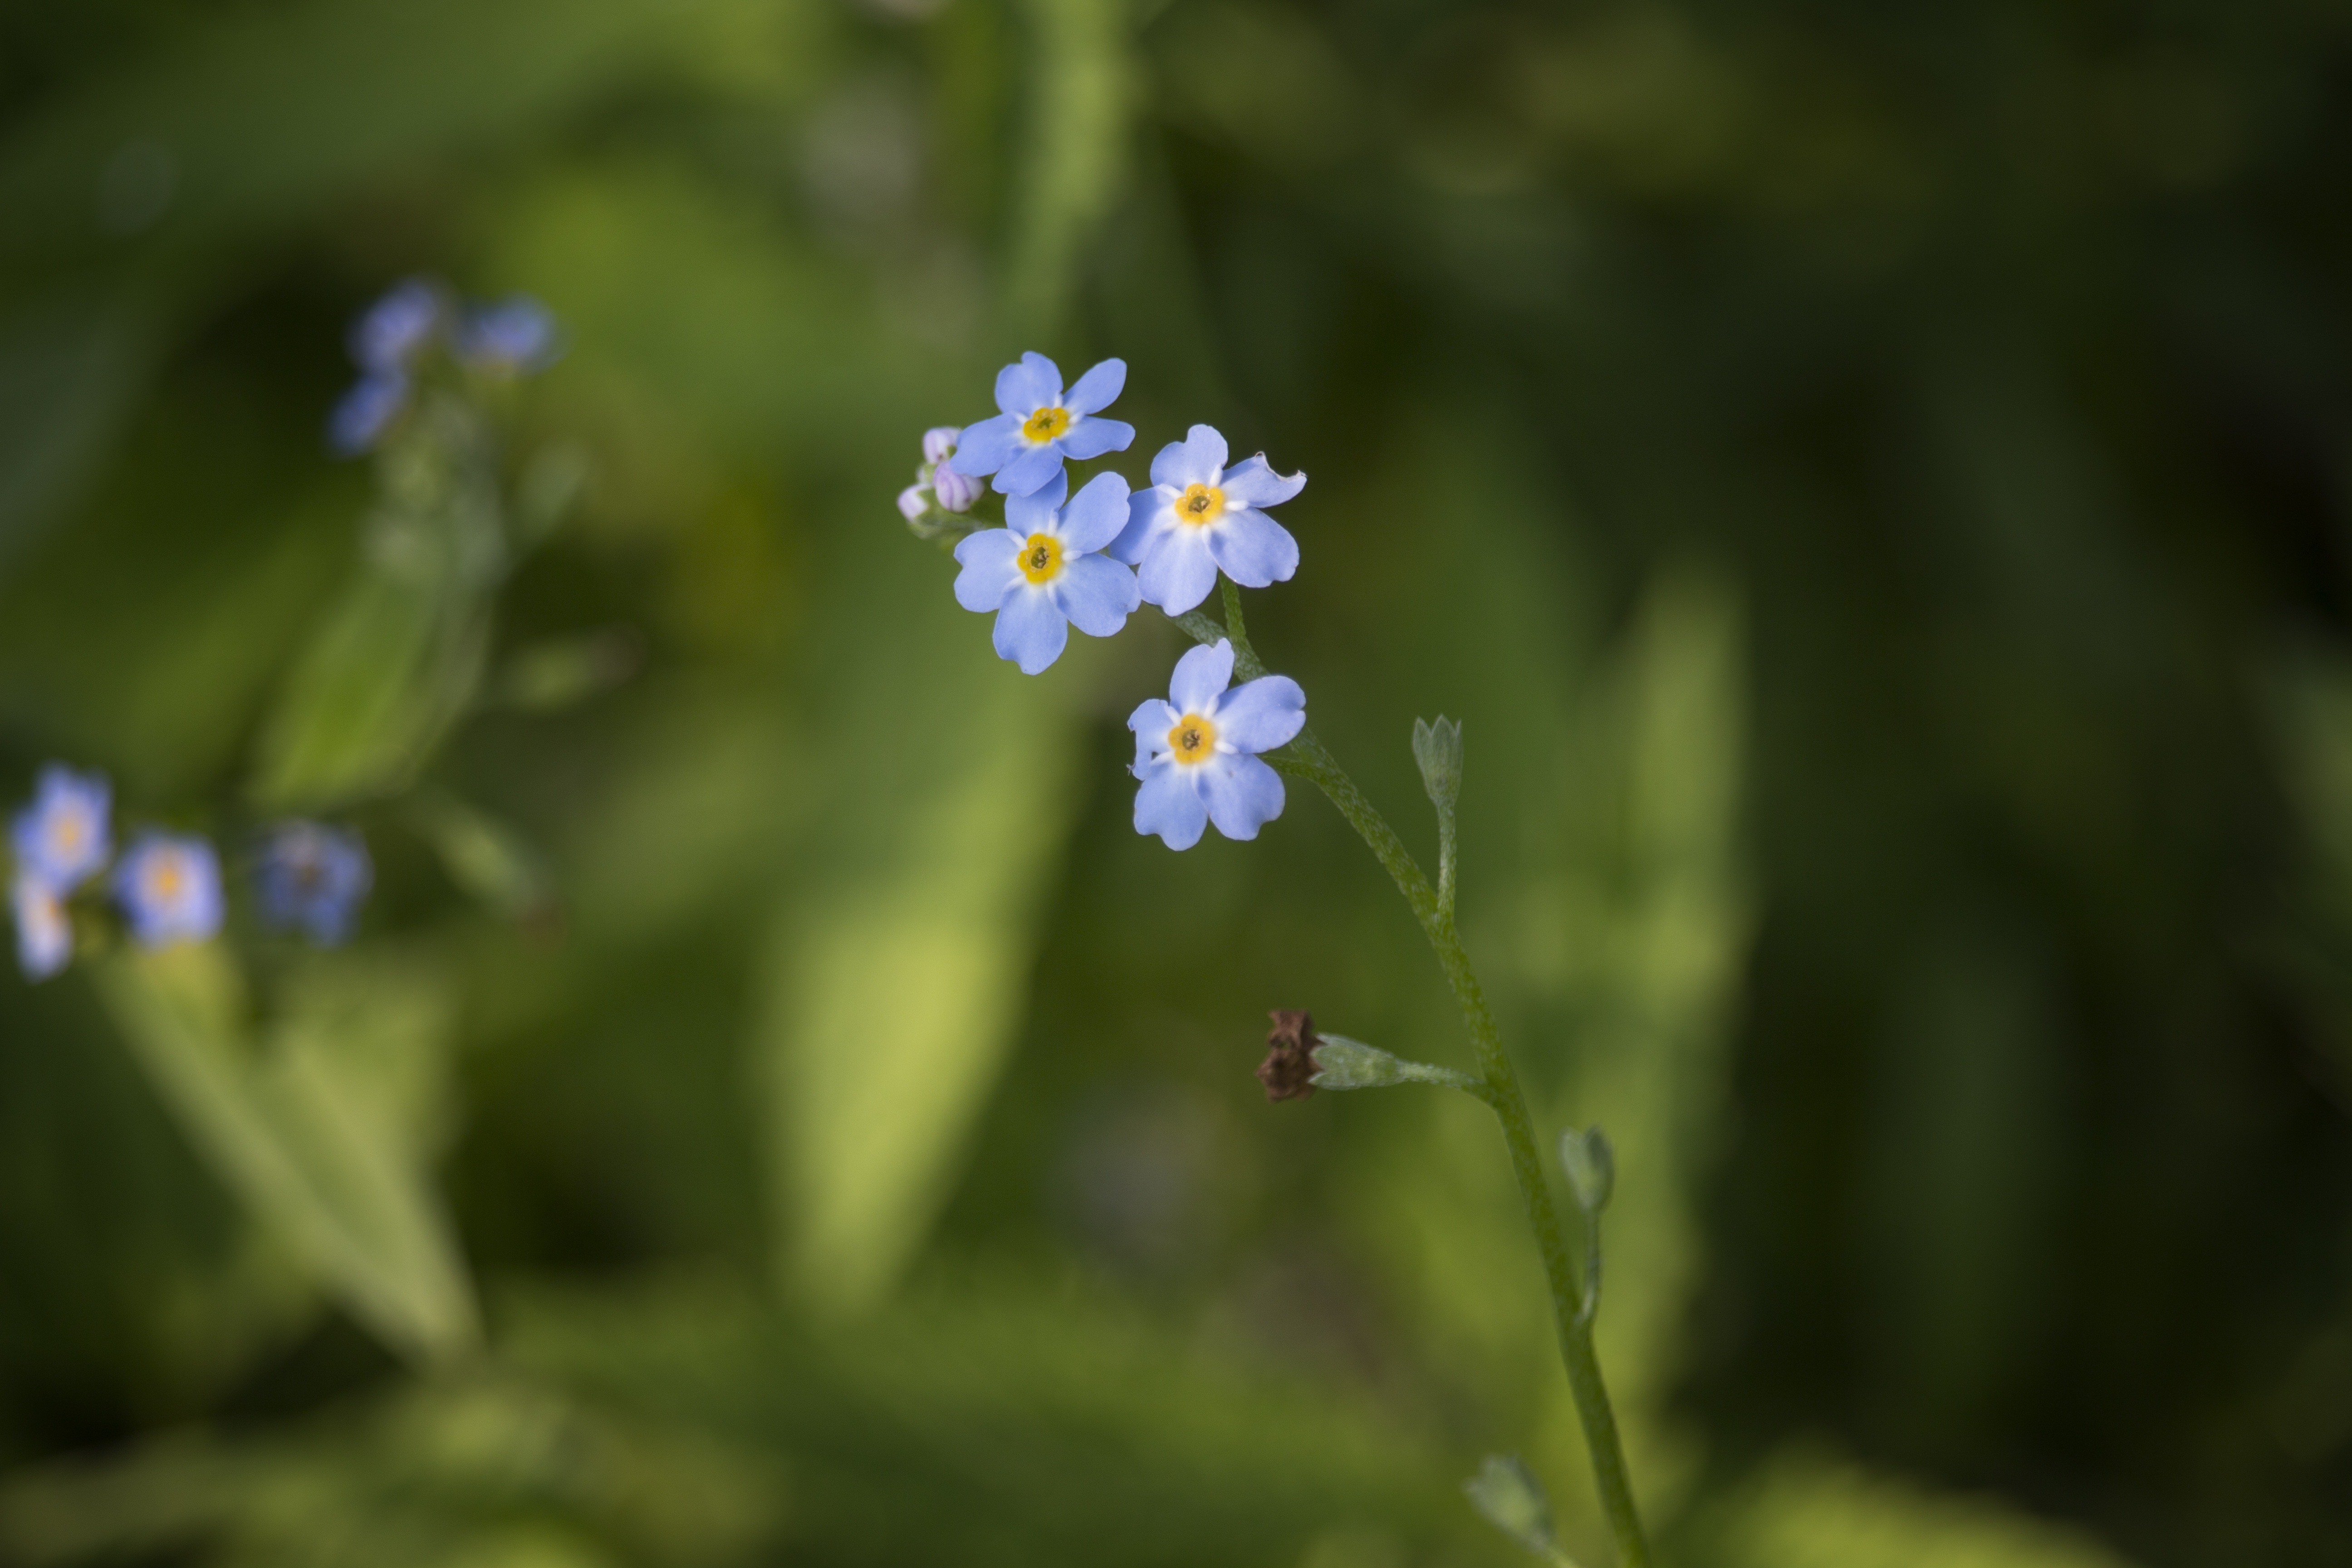
nature, plant, meadow, flower, summer, green, botany, blue, flora, wildflower, forget me not, forget, macro photography, flowering plant, summer flower, borage family, land plant